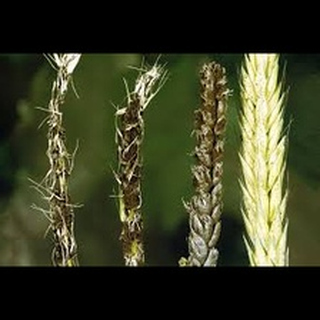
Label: wheat_smut